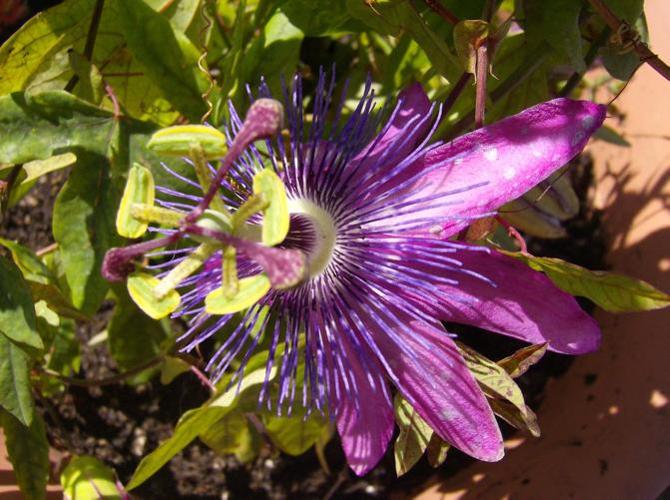
Label: passion flower